Culture of Belarus

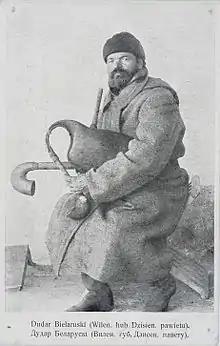
Belarusian dudar (duda player), 1904 postcard

The first major musical composition by a Belarusian was the opera "" by Antoni Radziwiłł. In the 17th century, Polish composer Stanisław Moniuszko composed many operas and chamber music pieces while living in Minsk. During his stay, he worked with Belarusian poet Vintsent Dunin-Martsinkyevich and created the opera "Sialianka" ("Peasant Woman"). At the end of the 19th century, major Belarusian cities formed their own opera and ballet companies. The ballet "Nightingale" by M. Kroshner was composed during the Soviet era.